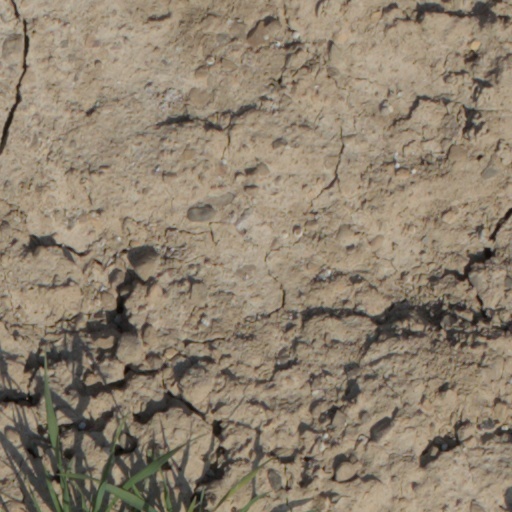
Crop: wheat